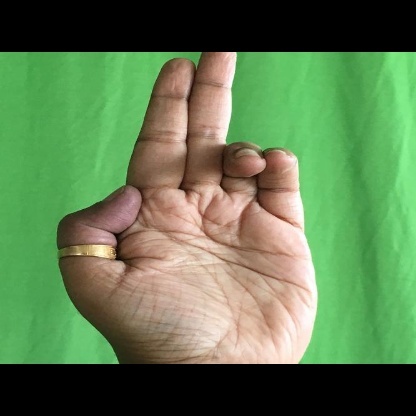
Mudra: Ardhapathaka